Whitegate refinery

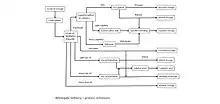
Whitegate refinery process schematic

Whitegate is a relatively simple refinery with a Nelson complexity index of 3.8. Crude oil arrives at the refinery by tanker at the Marine Terminal. This comprises two berths, Berth 1 for tankers of up to 160,000 tonnes and Berth 2 for coasters of up to 5,000 tonnes. Oil from the tankers is routed to one of seven floating roof crude oil tanks on Corkbeg Island where it is stored until required at the refinery. There are also ballast water facilities